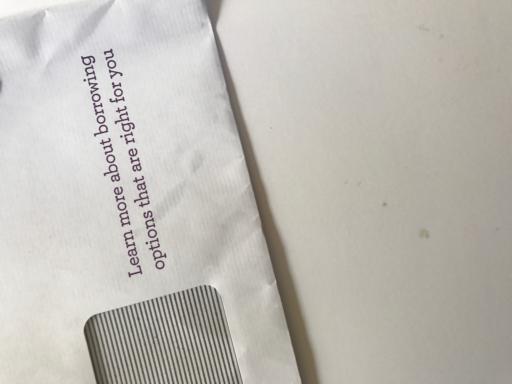
Label: paper